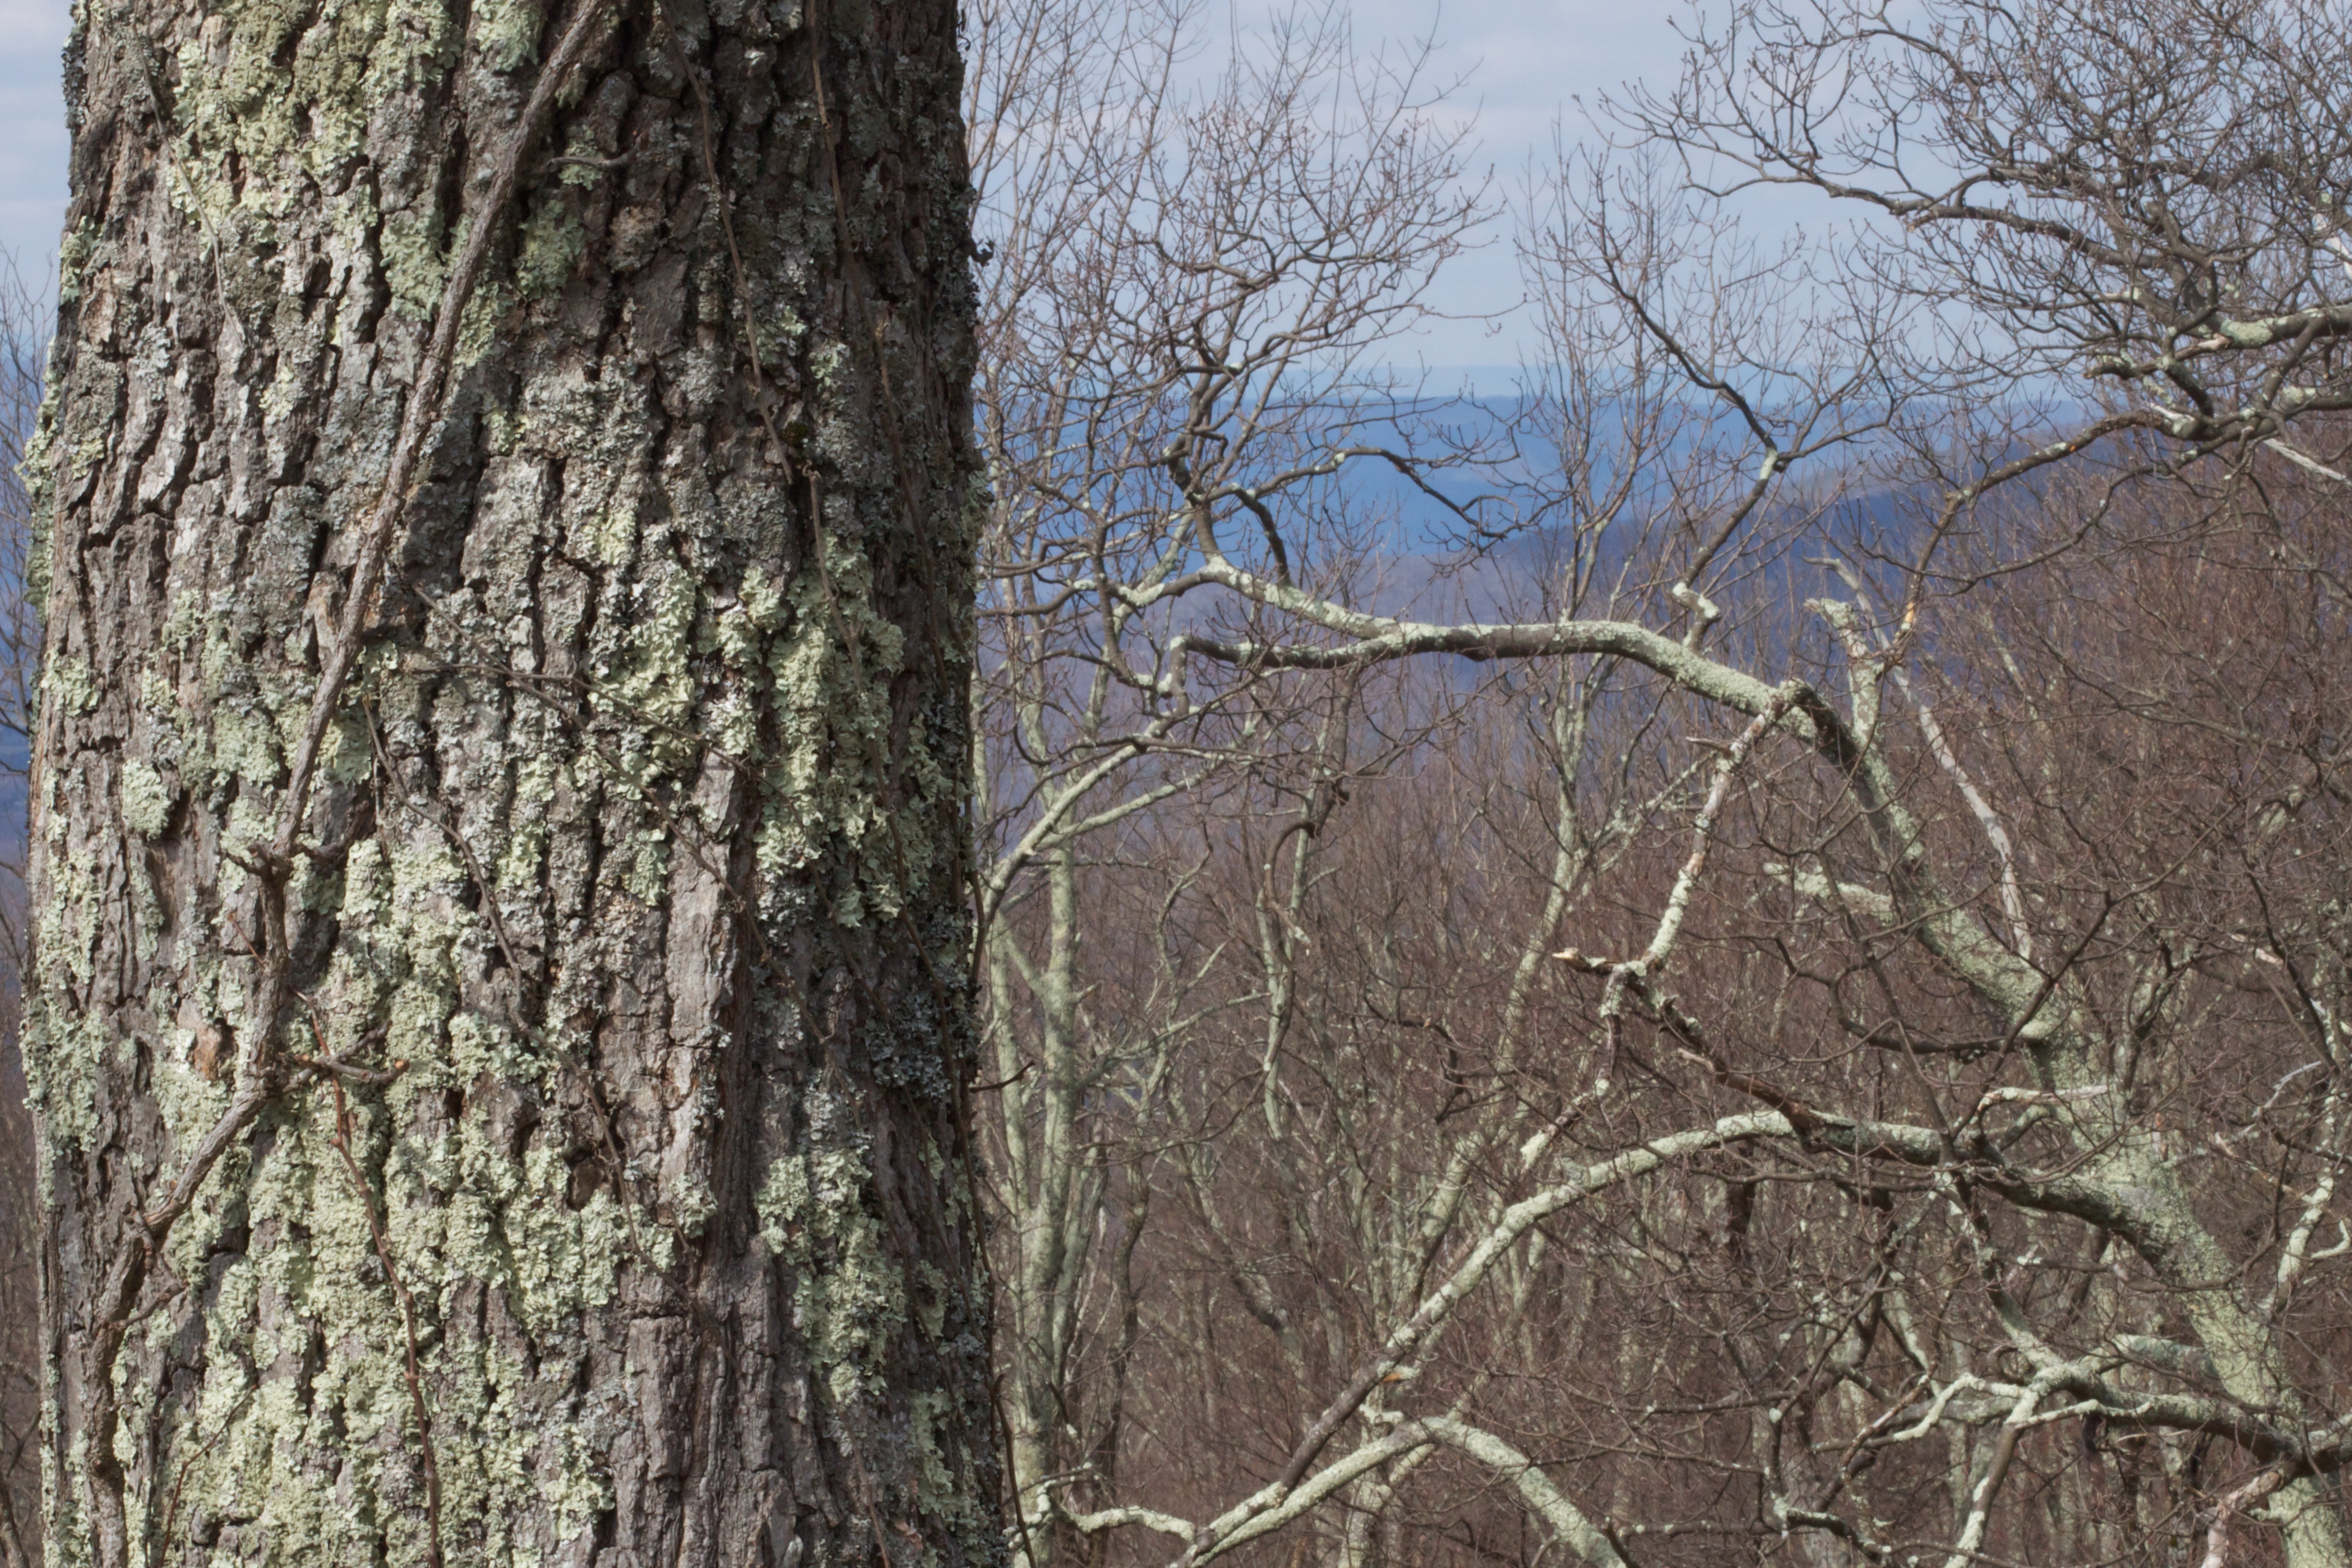
tree, forest, branch, plant, wood, trunk, wildlife, woodland, habitat, woody plant